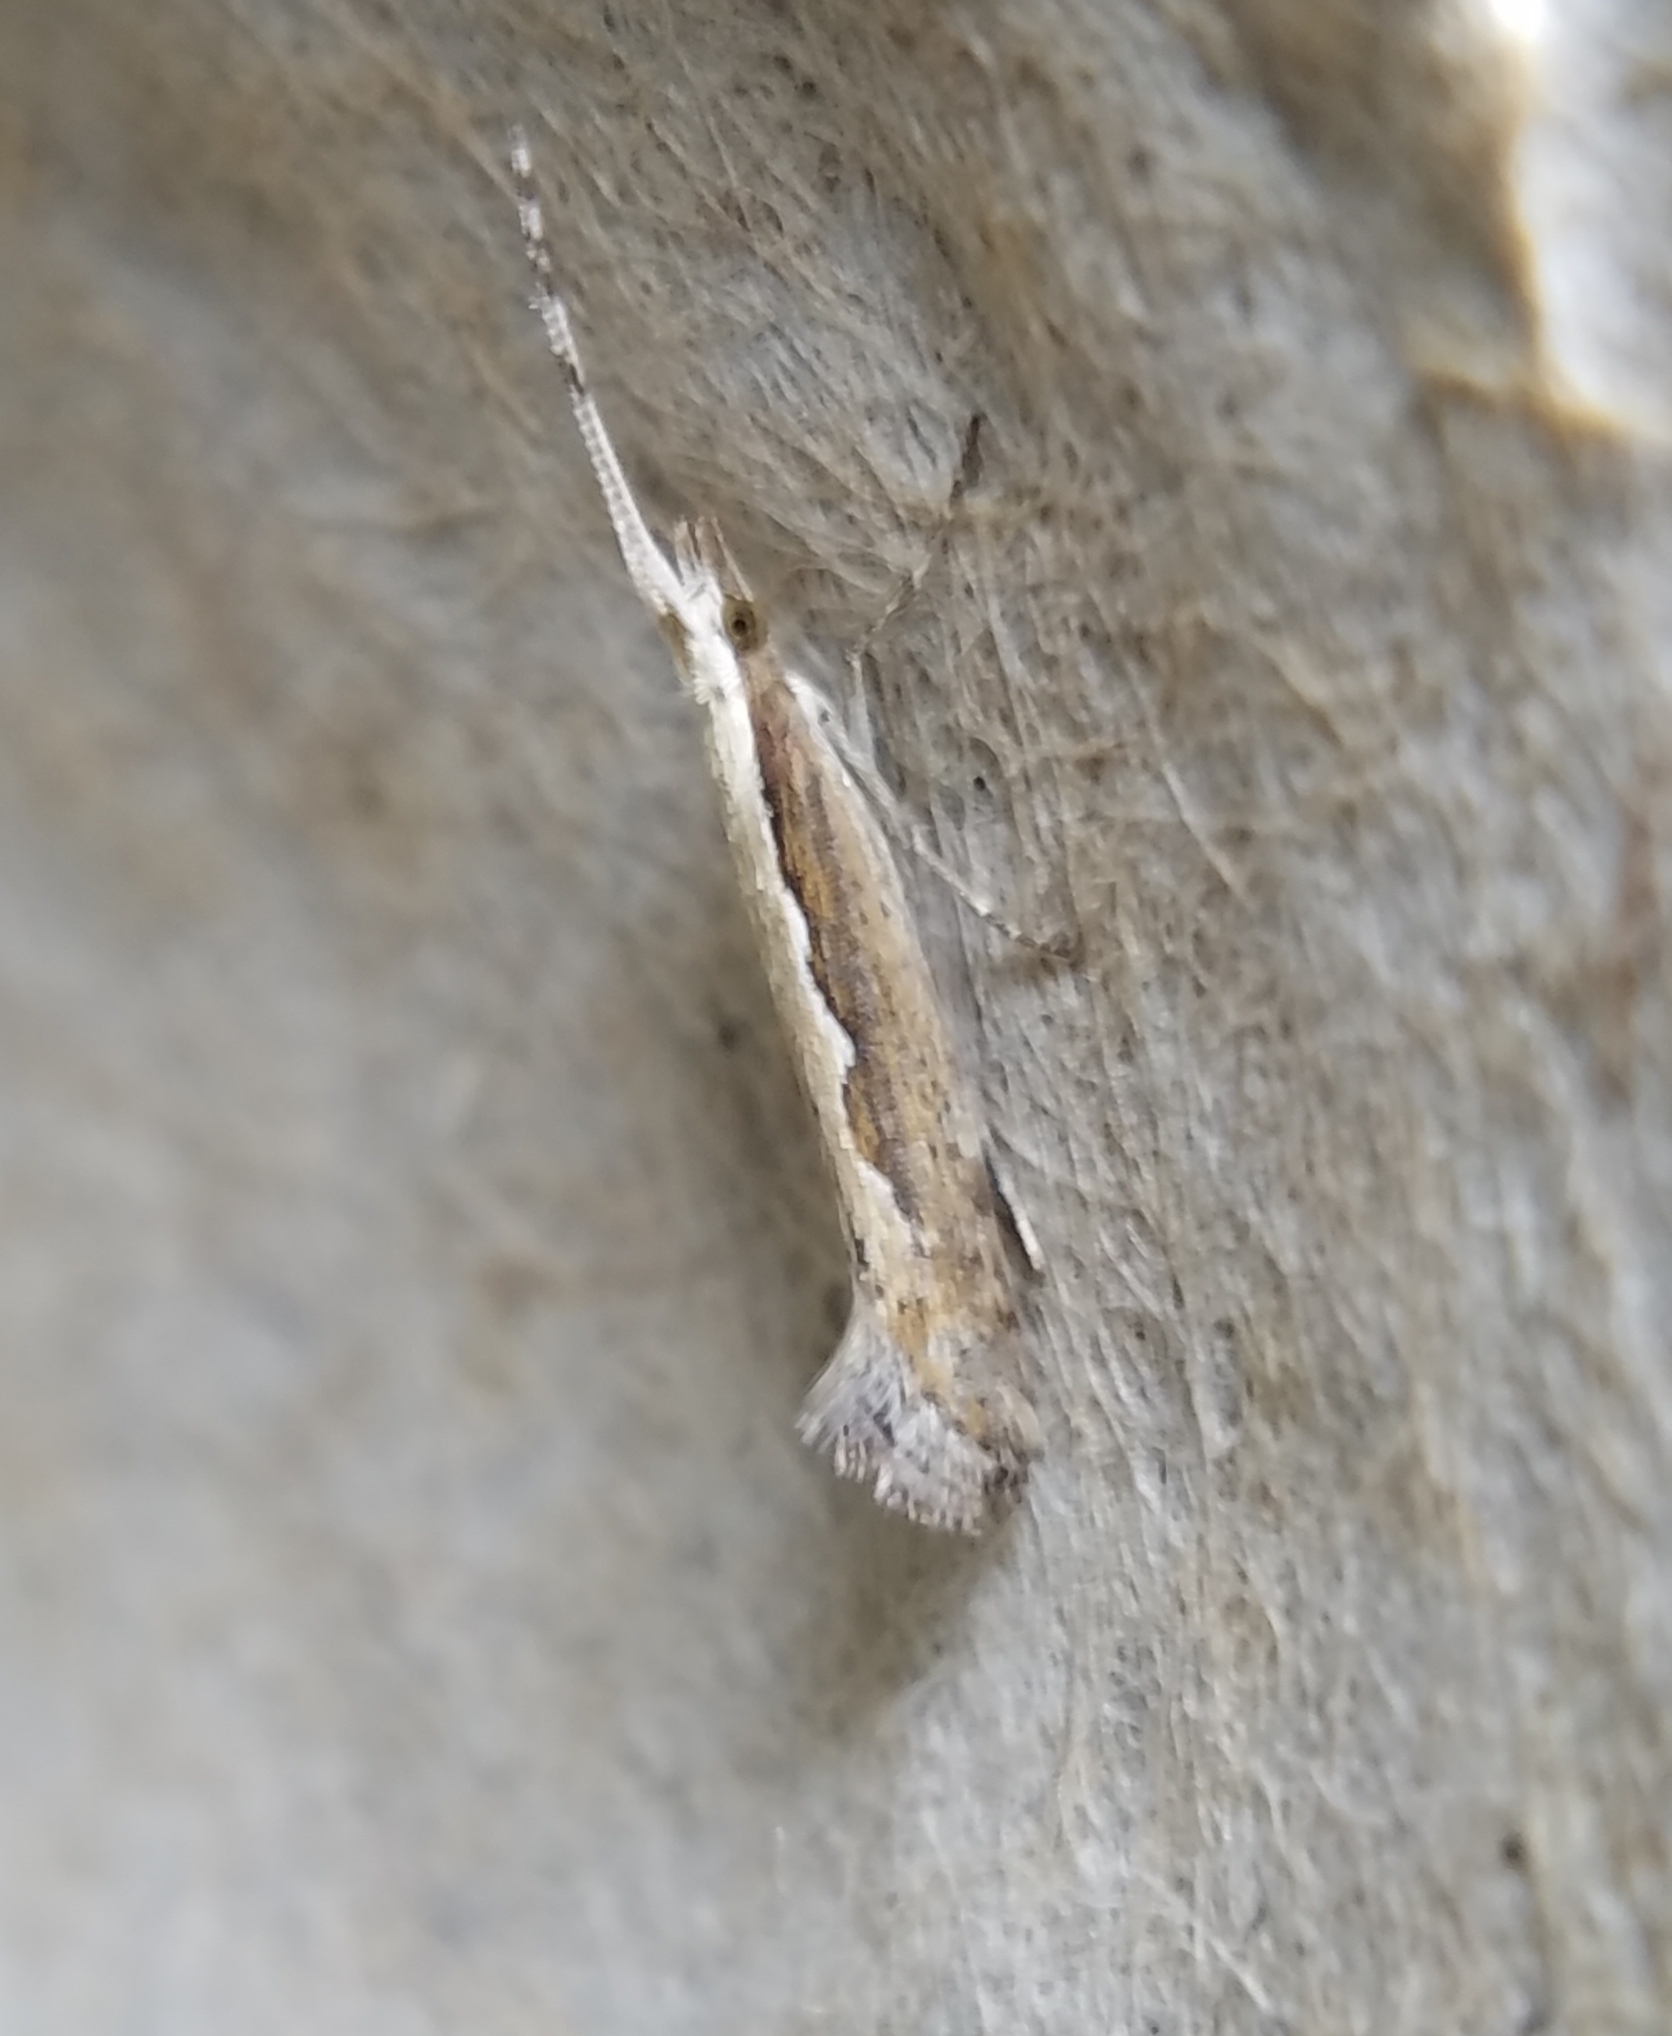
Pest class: diamondback_moth